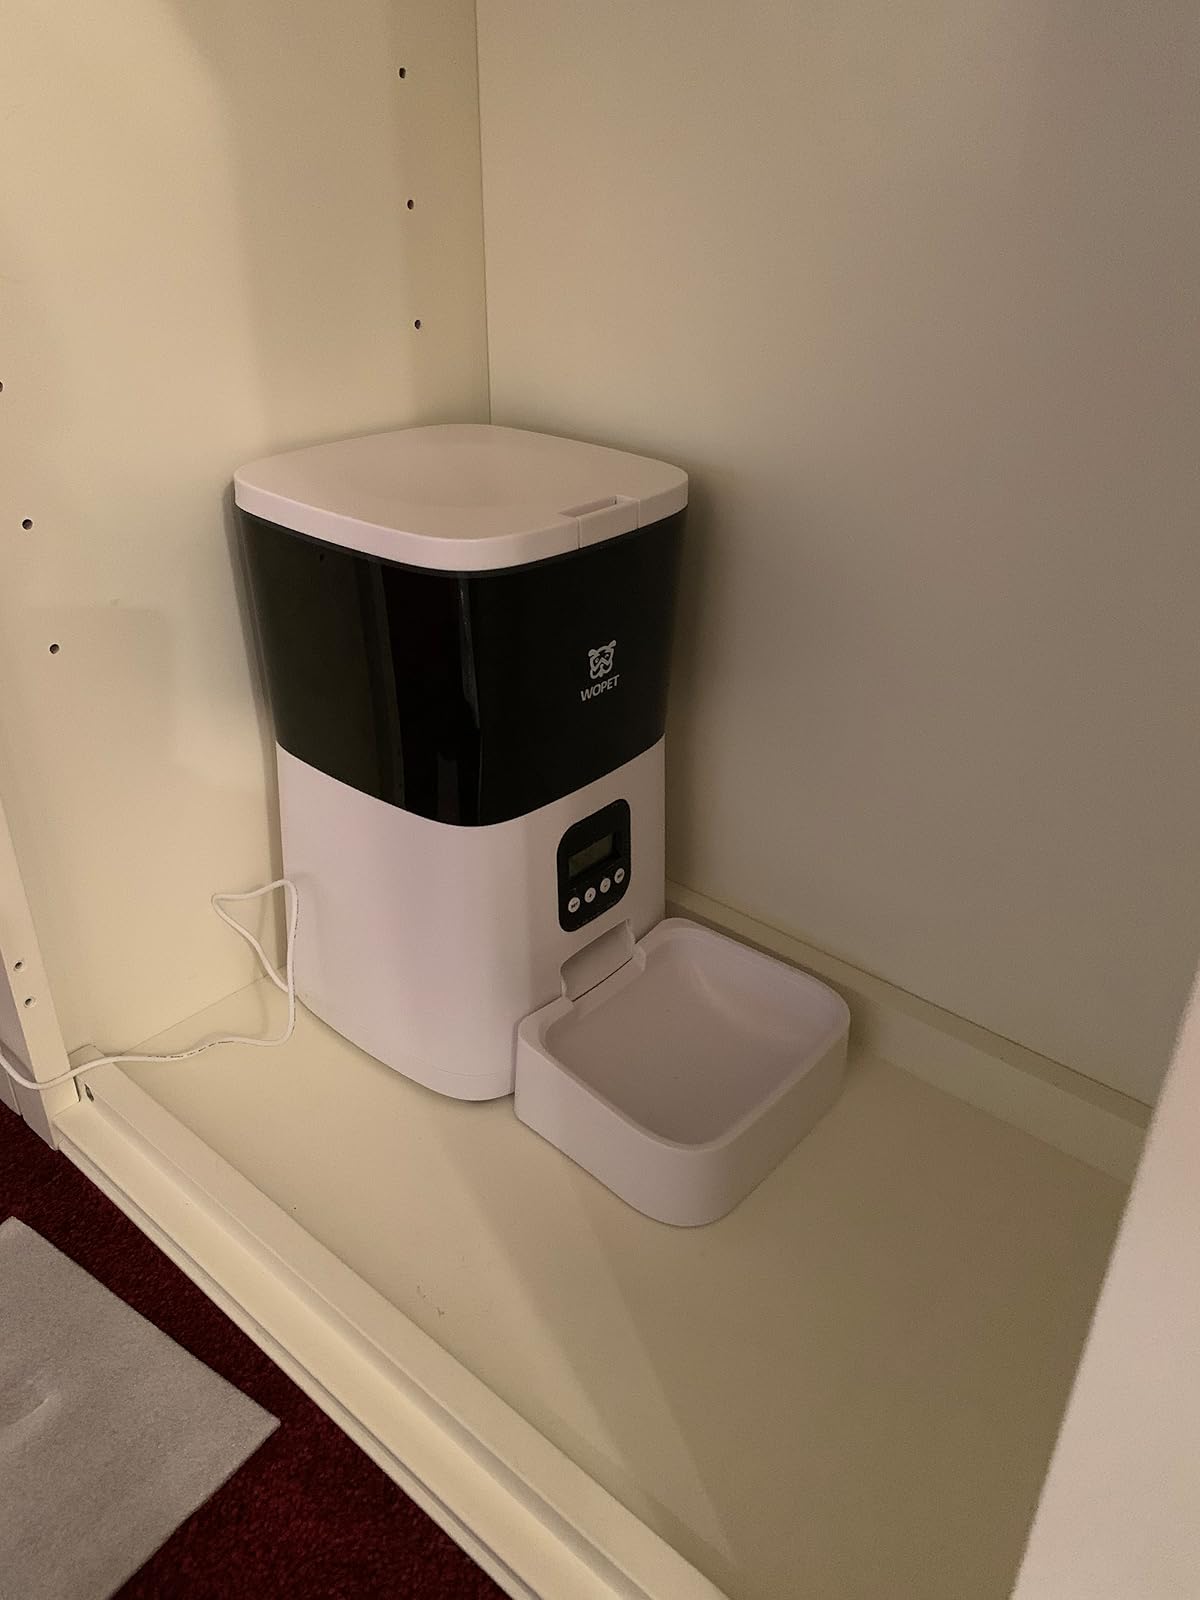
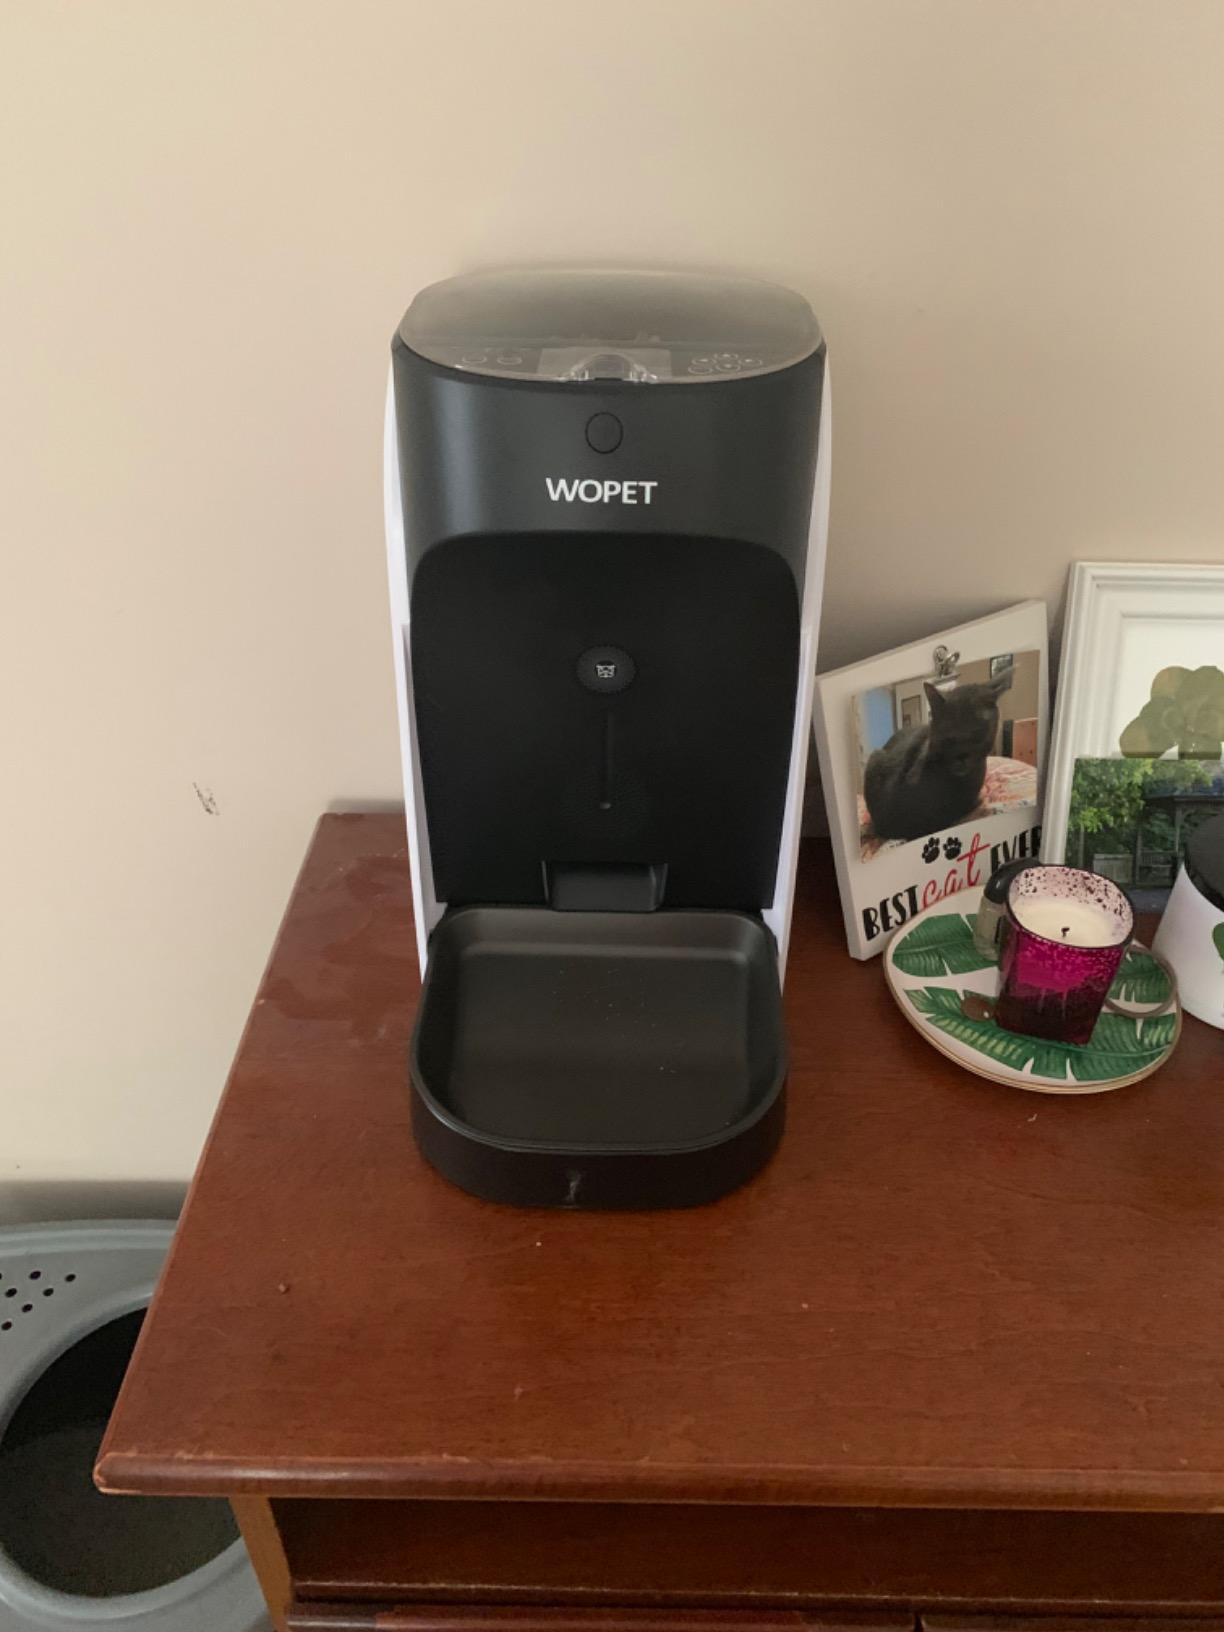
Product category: items_feeder
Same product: no